Best Worst Thing That Ever Could Have Happened

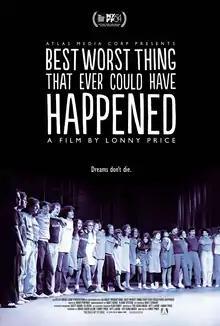
Official release poster

Best Worst Thing That Ever Could Have Happened is a 2016 American documentary film directed by Lonny Price and produced by Bruce David Klein with Price, Kitt Lavoie and Ted Schillinger. Scott Rudin and Eli Bush serve as executive producers. The film tells the story of the making of the original Broadway production of "Merrily We Roll Along". The film is a production of Atlas Media Corp. in association with Allright Productions.